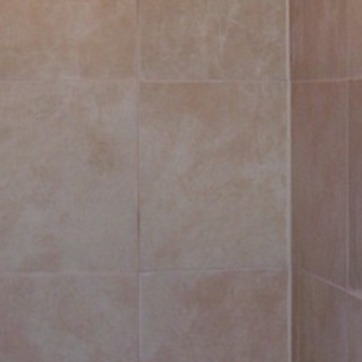
Material: tile